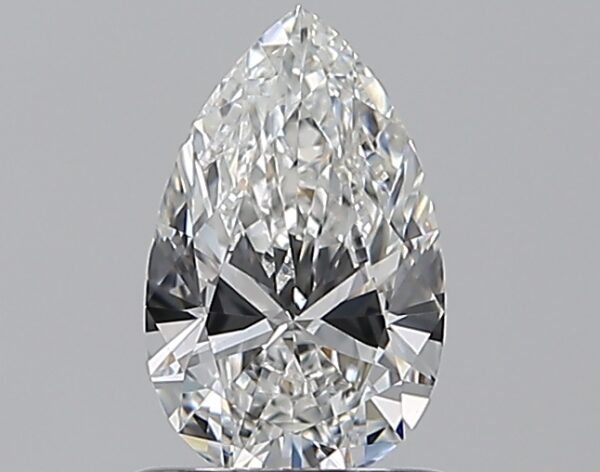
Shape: pear
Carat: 0.72
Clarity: VVS1
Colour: F
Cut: EX
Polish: EX
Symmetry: EX
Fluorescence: F
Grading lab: GIA
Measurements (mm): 8.06 x 5.01 x 2.97